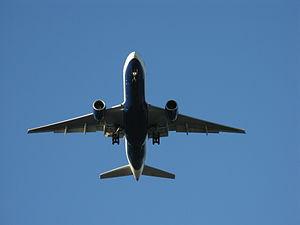
Un Boeing B777-200ER de la compagnie British Airways, immatriculé G-YMML, en approche finale pour la piste 24R de l'aéroport international Montréal-Trudeau (YUL/CYUL).